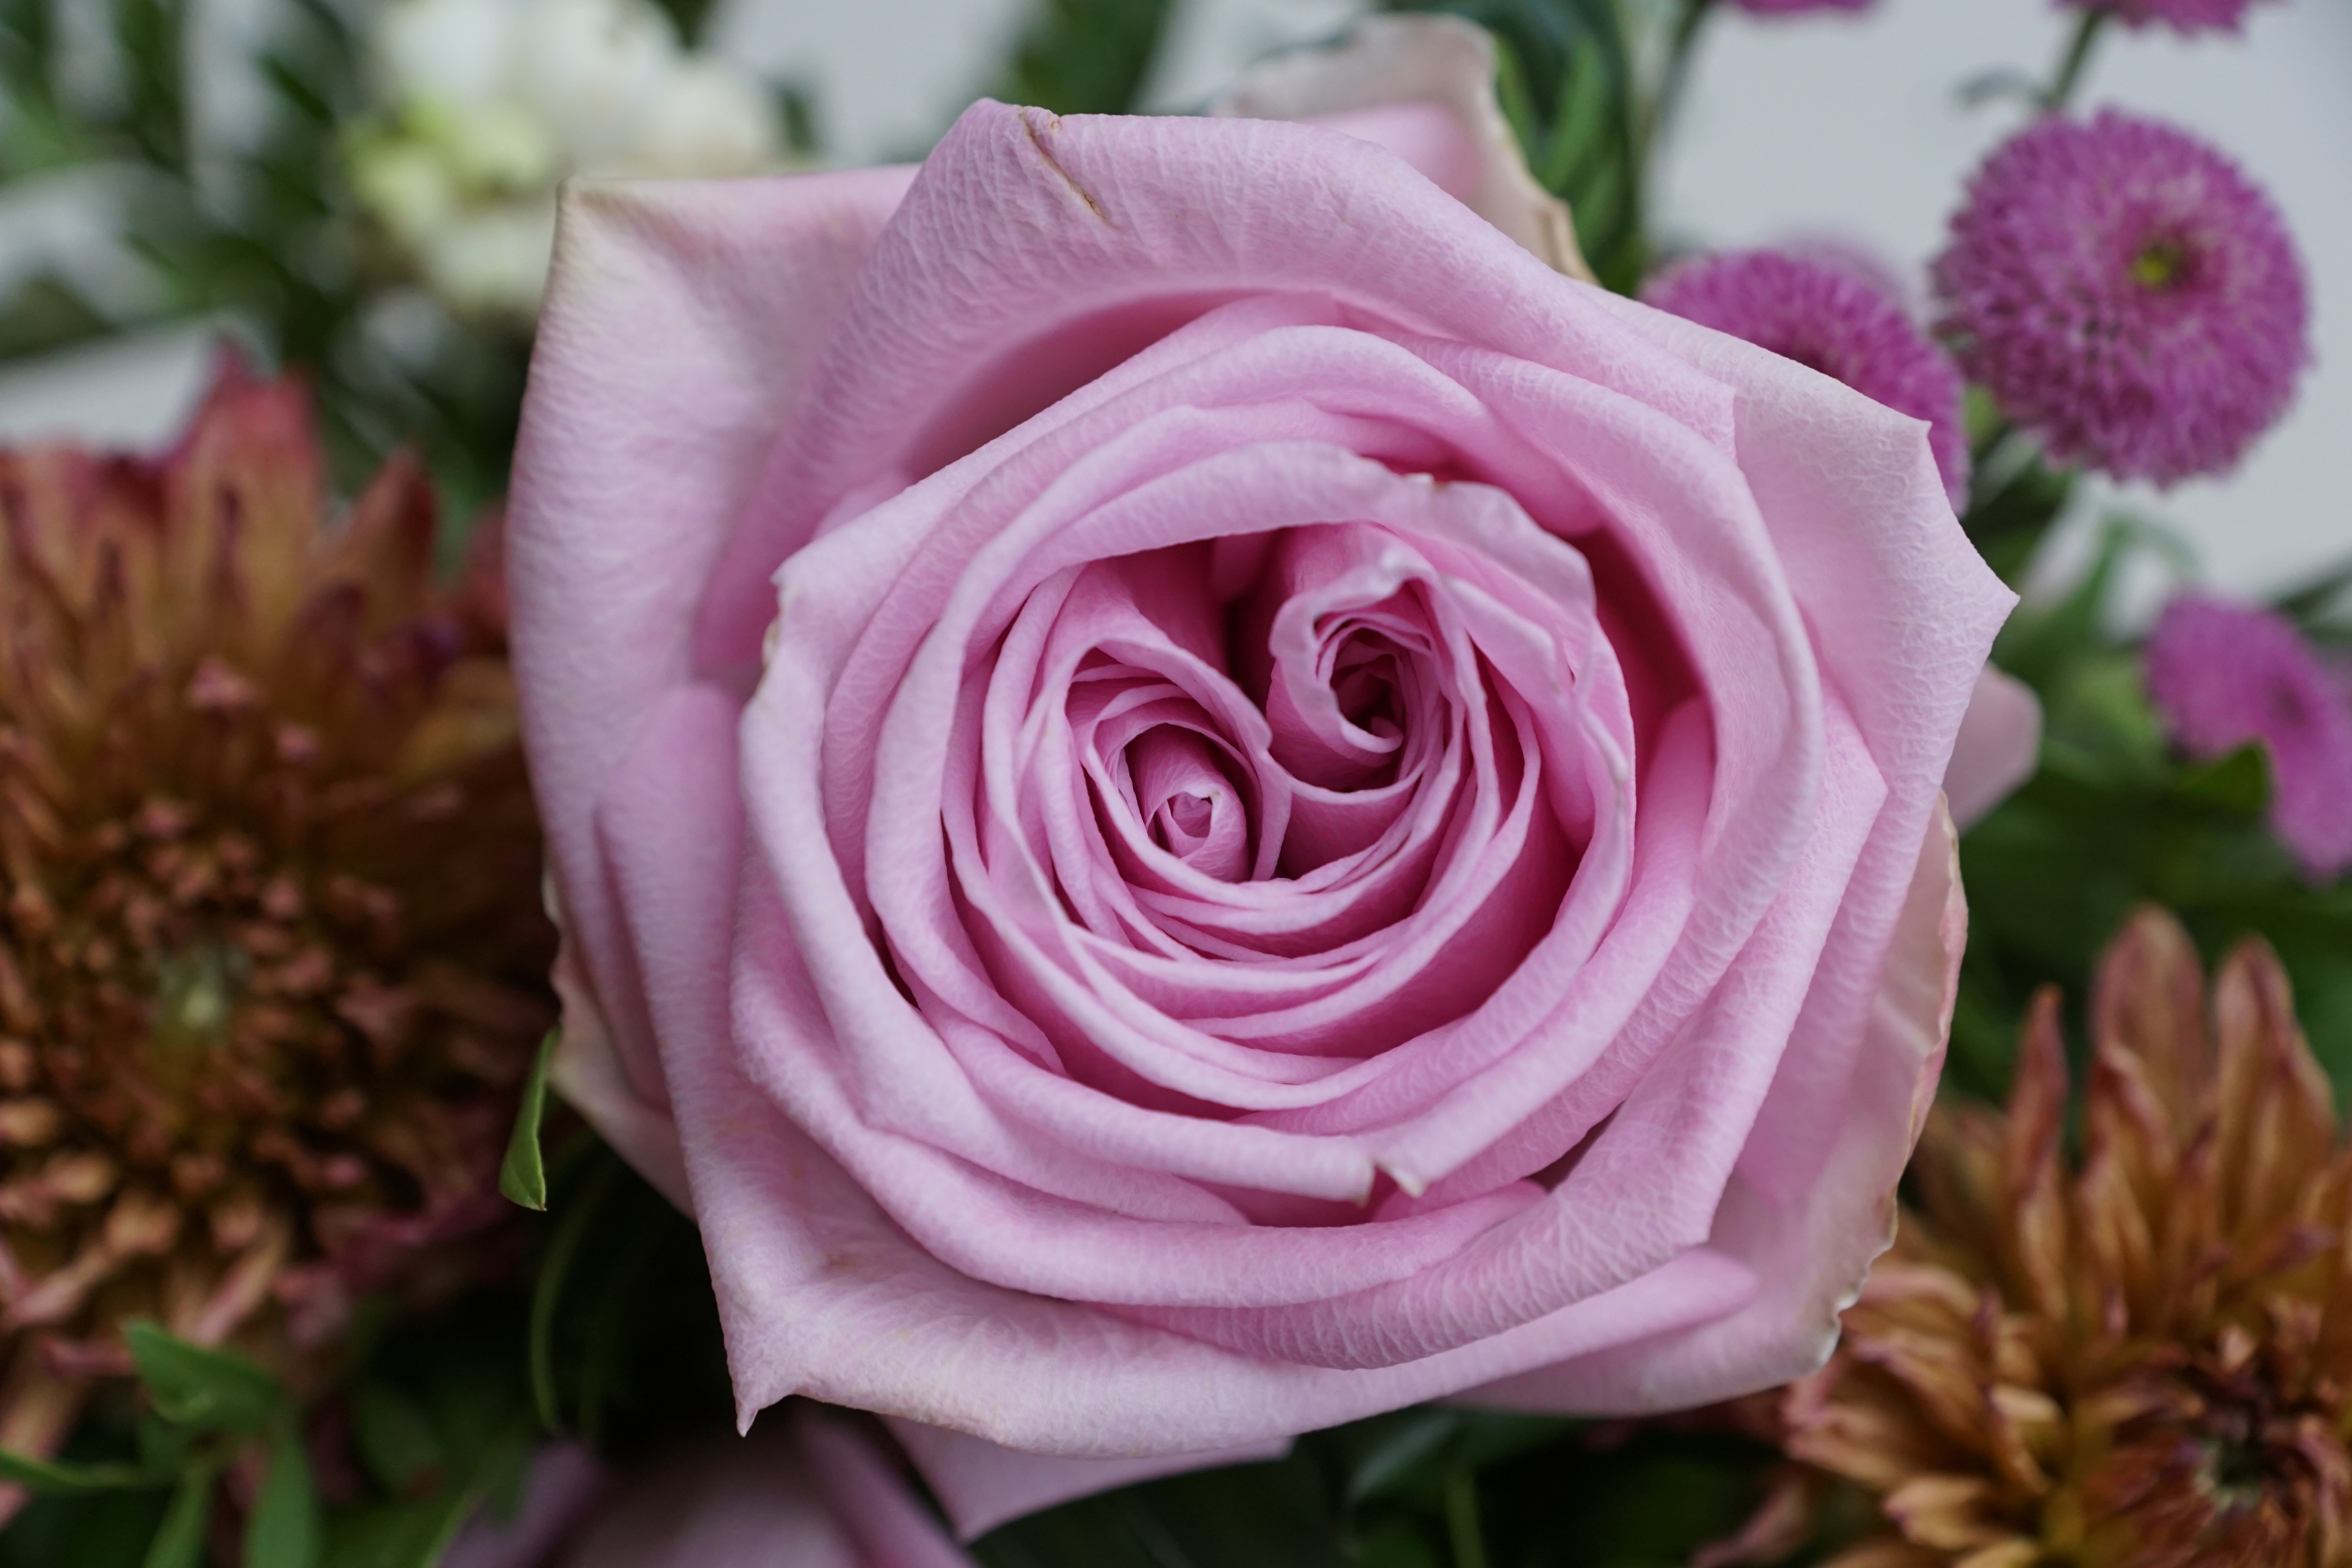
plant, flower, purple, petal, celebration, gift, rose, green, pink, flora, festival, postcard, joy, birthday, strauss, floristry, give, floribunda, flowering plant, garden roses, rose family, bind, flower bouquet, land plant, rosa centifolia